1977 Andhra Pradesh cyclone

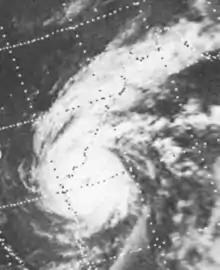
Satellite image of the storm on 19 November, prior to making landfall in Andhra Pradesh

The 1977 Andhra Pradesh cyclone was a devastating tropical cyclone that hit Andhra Pradesh in November 1977, killing at least 10,000 people. The worst affected areas were in the Krishna River delta region. The island of Diviseema, which was hit by a storm surge, experienced a loss of life running into the thousands. The large loss of life prompted the establishment of early warning meteorological stations on the coast of Andhra Pradesh. Cyclone shelters and other measures for disaster management were also taken. A memorial, at the point of furthest advance of the tidal wave, near the town of Avanigadda, was built in memory of the people who died in the storm.